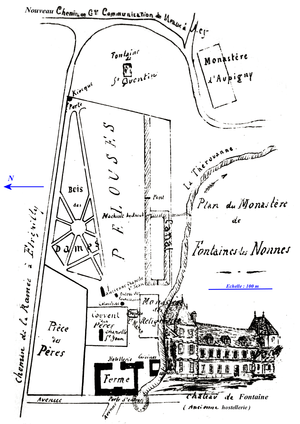
Plan supposé du prieuré.
Le prieuré de Fontaines-les-Nonnes est un ancien prieuré de l'ordre de Fontevrault, fondé au XIIᵉ siècle et situé au nord de Meaux, dans la région Île-de-France.